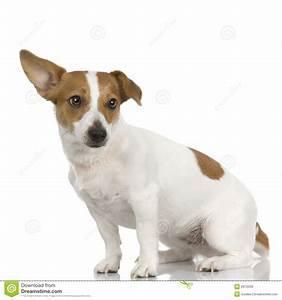
dog